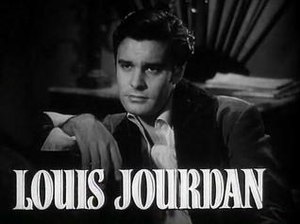
Louis Jourdan
Louis Jourdan var en fransk filmskuespiller. Han var tilsyneladende bedst kendt for rollerne som Gaston Lachaille i filmen Gigi og Kamal Khan i filmen Octopussy.